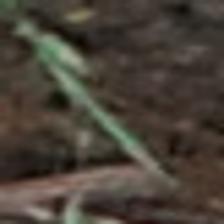
Label: single